Finnmarksvidda

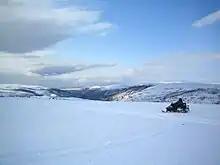
Finnmarksvidda near Alta. Altaelva valley is in the background.

From Alta Municipality in the west to the Varanger Peninsula in the east it stretches for approximately , being at least that wide from north to south, extending into Finland. The southeastern part of the plateau is protected by the Anárjohka National Park. The park opened in 1976.